Jesse Williams (American football)

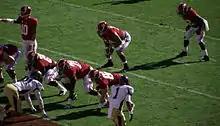
Williams on offence against Western Carolina in 2012.

Williams was originally recruited by University of Hawaii coaches and offered a scholarship to play for the Hawaii Warriors football team after a Warriors scout saw him play during the Australian National Championships. He verbally committed to play for Hawaii when he was 16 years old; however, the NCAA clearing house said he was missing a mathematics and an English class and would not be able to enroll for the 2009 season. Williams later chose to enroll at Arizona Western College, after coaches saw him play in an exhibition against New Zealand while they were teaching at a football clinic. At the time, Williams was the first Indigenous Australian to receive a scholarship to play college football in the United States. At Western, Williams developed into one of the highest rated recruits out of junior college for the 2011 class. After receiving scholarship offers to play from over 25 schools, Williams enrolled in the University of Alabama for the spring 2011 semester, and began practice with coach Nick Saban's Alabama Crimson Tide football team.